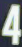
Number: 4